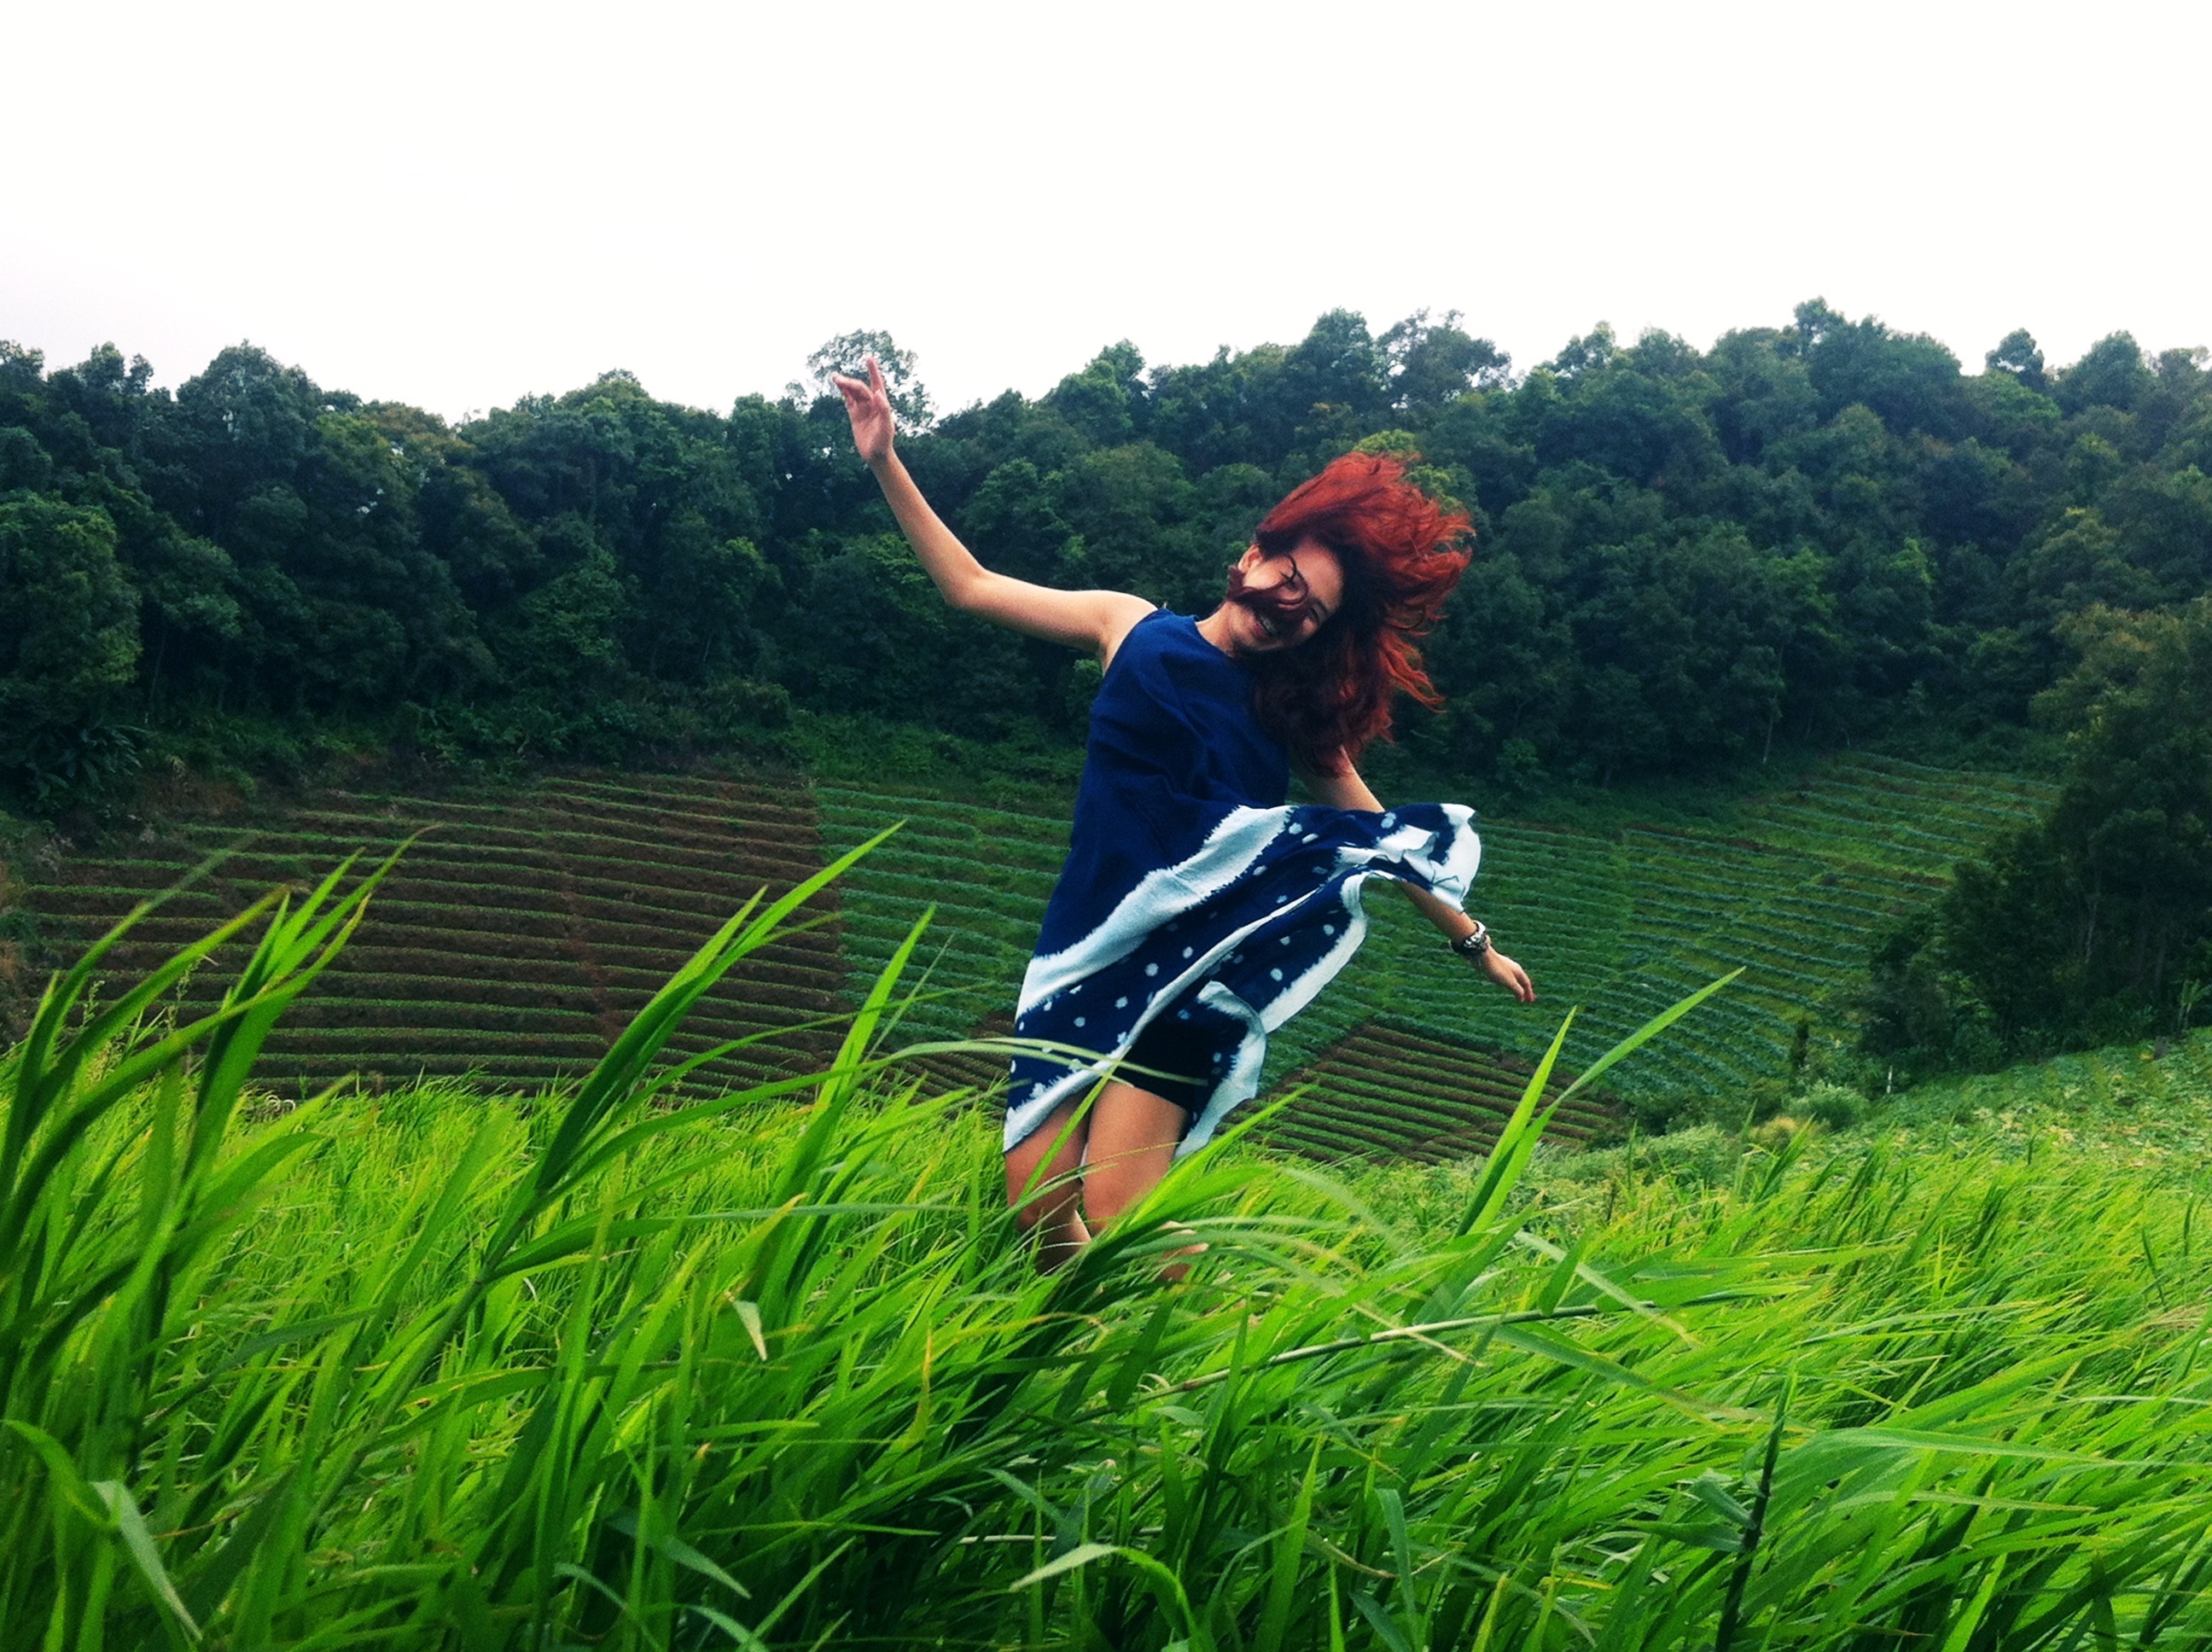
tree, grass, field, lawn, meadow, jungle, agriculture, paddy field, grass family